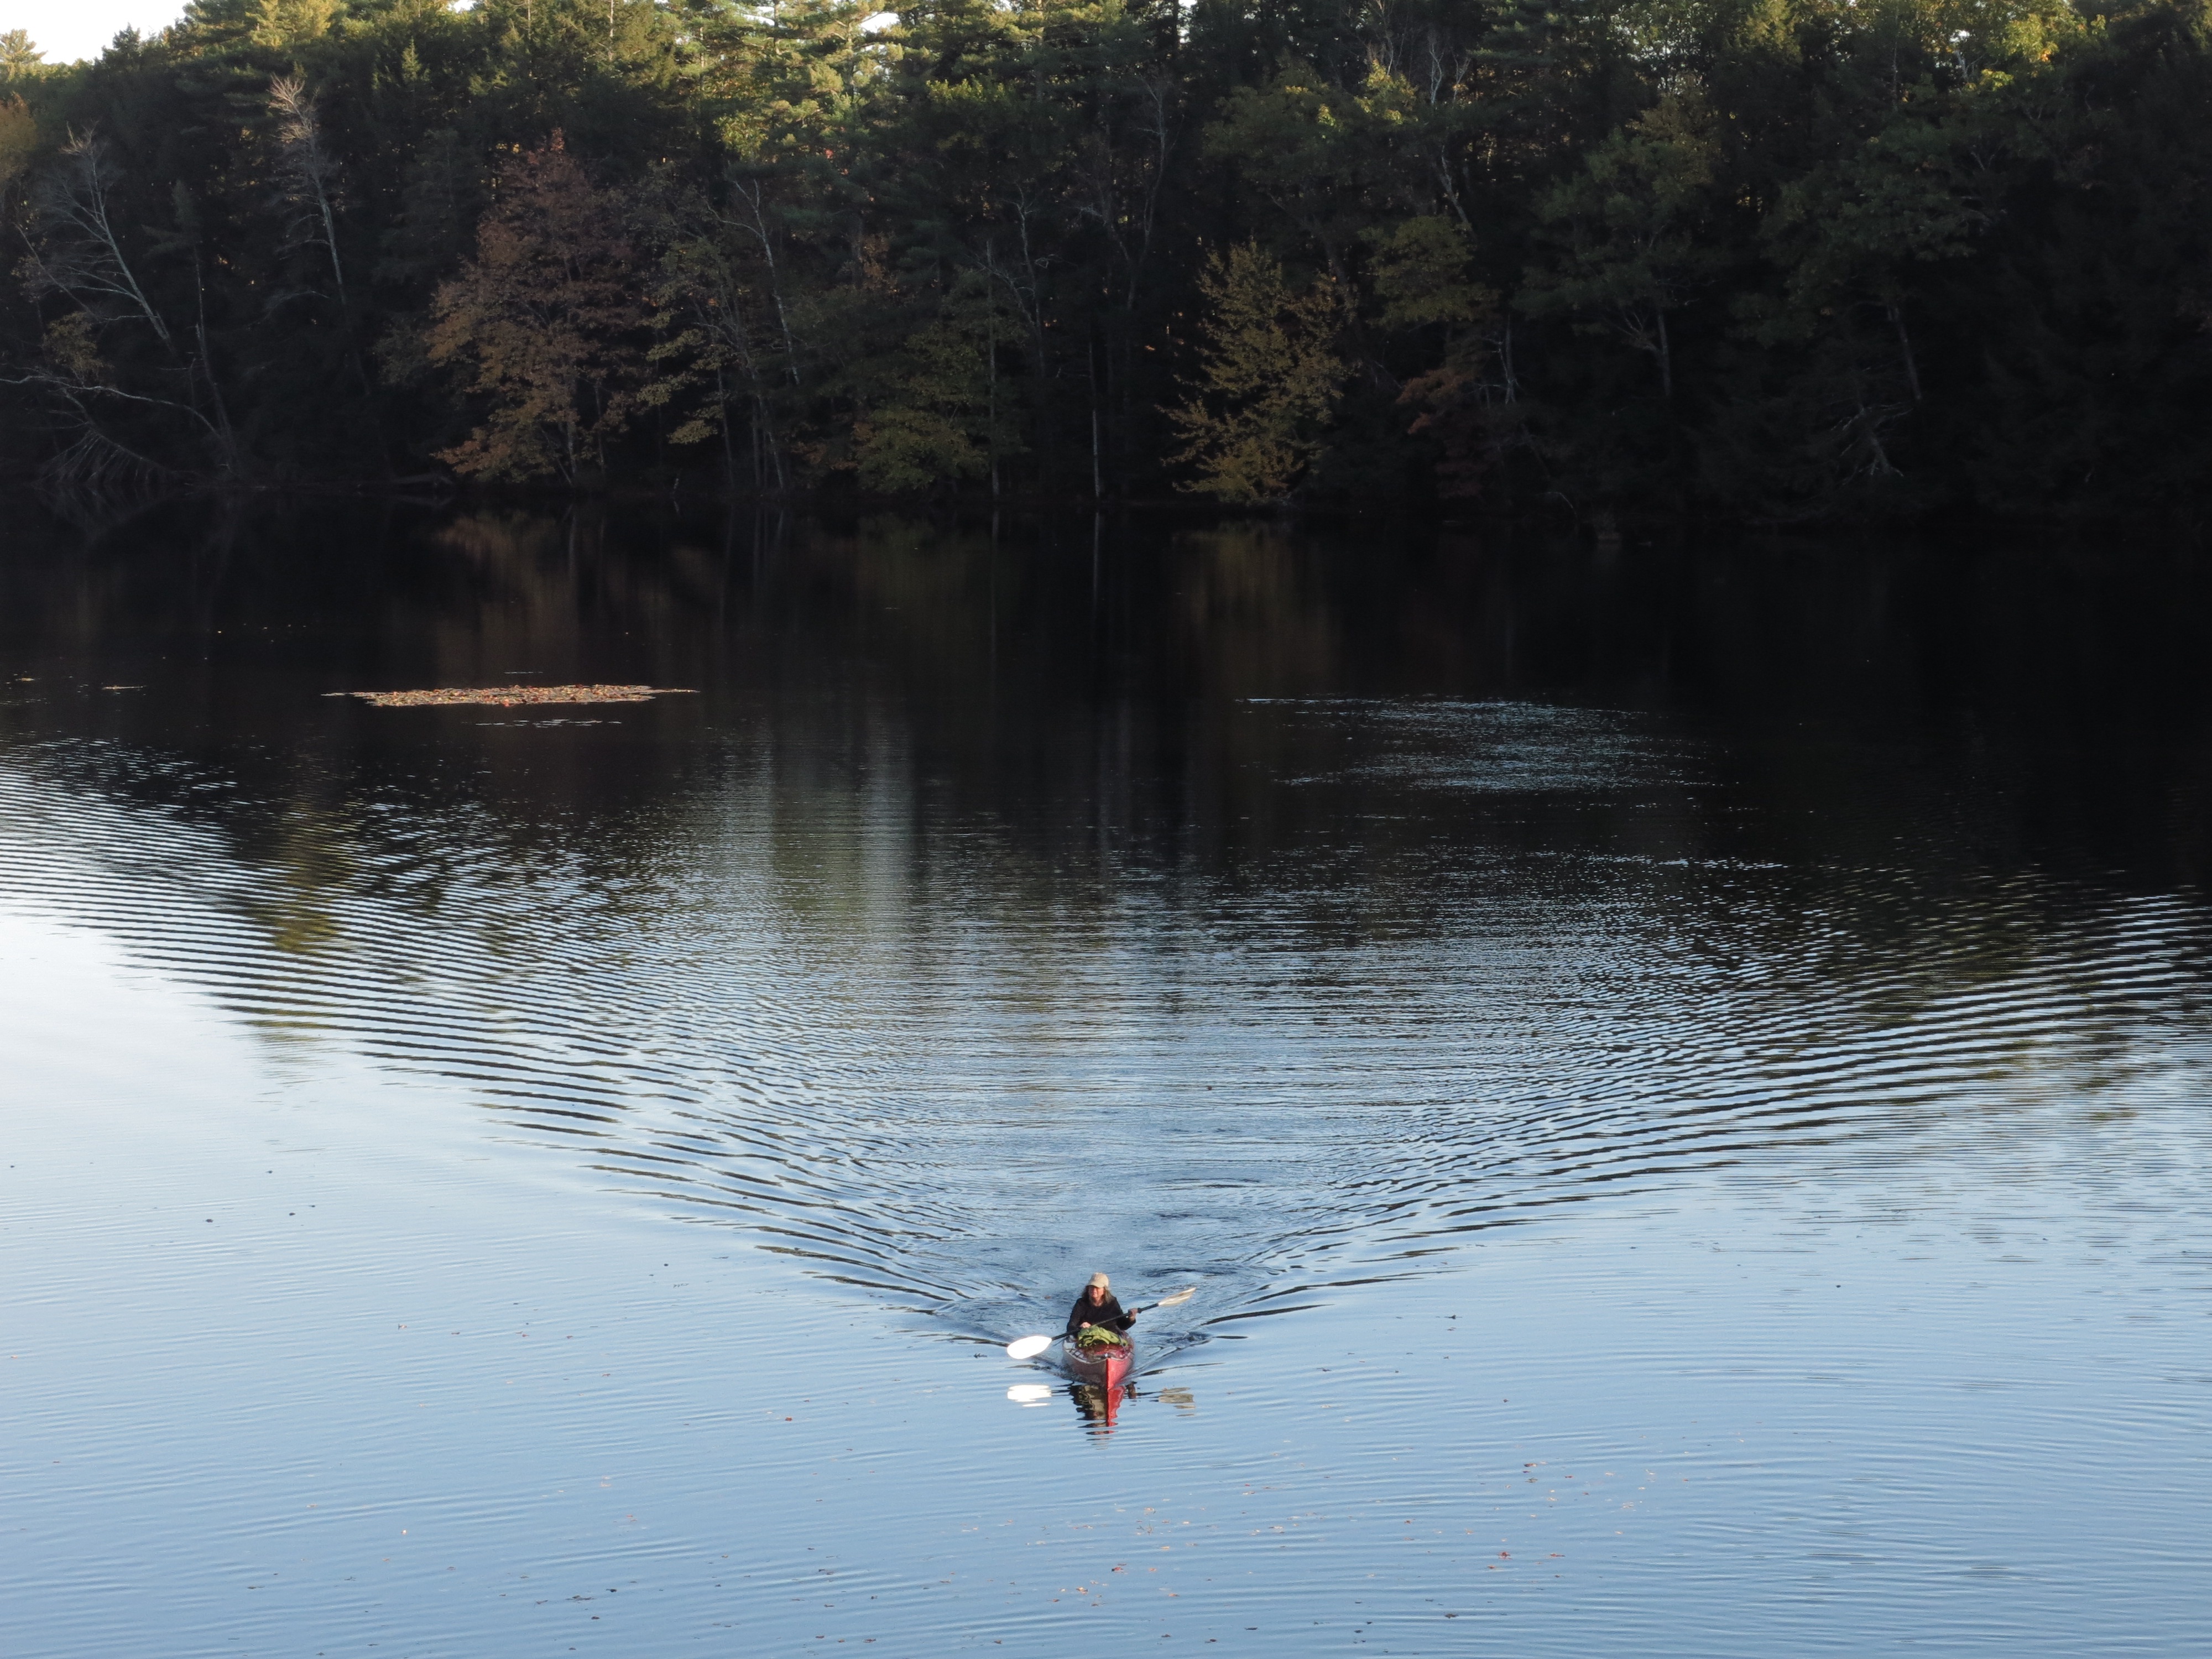
water, nature, bird, sport, boat, wave, lake, river, summer, recreation, paddle, reflection, kayak, outdoors, duck, kayaking, waterfowl, water bird, ducks geese and swans